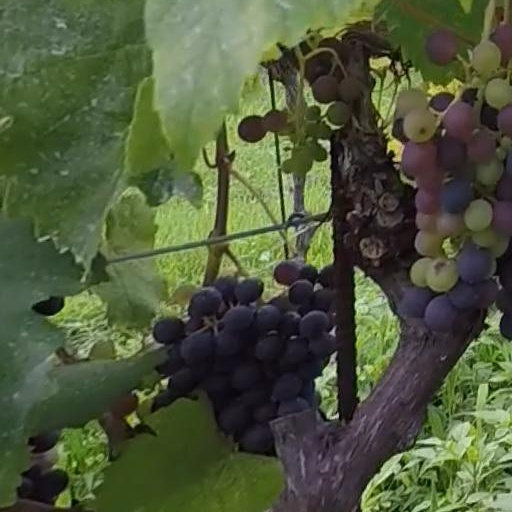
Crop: grape